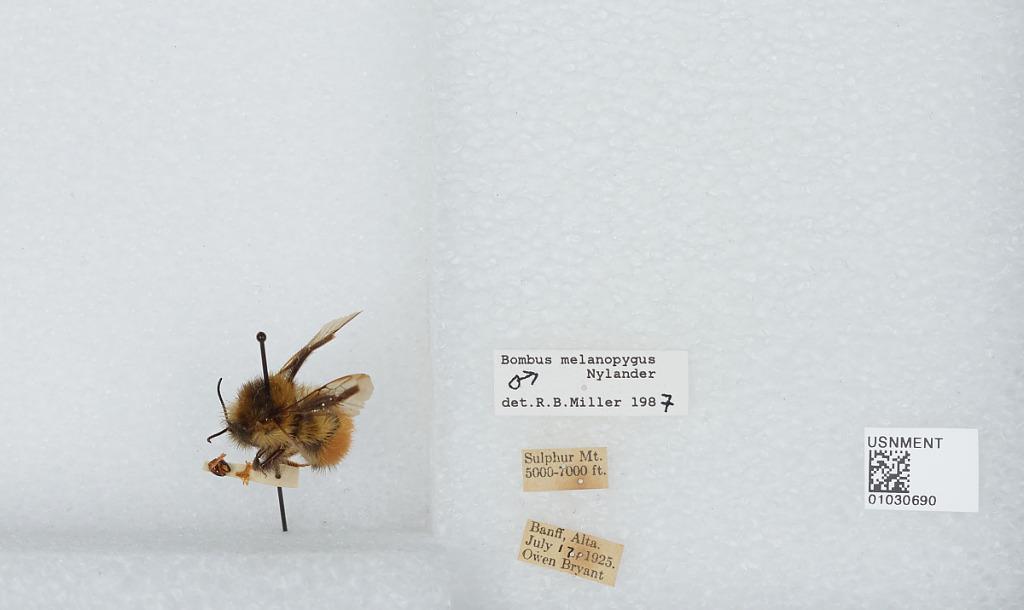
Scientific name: Bombus (Pyrobombus) melanopygus Nylander
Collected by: O. Bryant
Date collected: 1925-7-17
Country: Canada
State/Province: Alberta
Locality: Sulphur Mt. (Located in Banff National Park)
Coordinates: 51.1237, -115.556
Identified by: Miller, R. B.